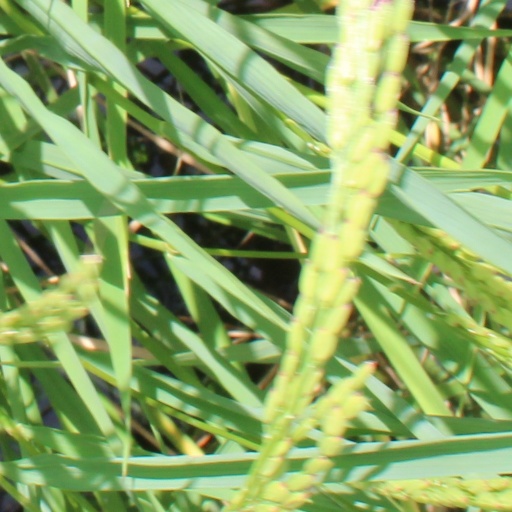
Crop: rice